Raundalen Church

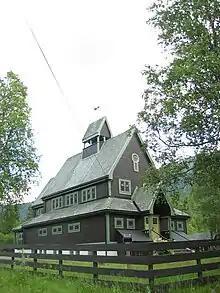
View of the church

Raundalen Church ( or ) is a parish church of the Church of Norway in Voss Municipality in Vestland county, Norway. It is located in the Raundalen valley. It is the church for the Raundalen parish which is part of the Hardanger og Voss prosti (deanery) in the Diocese of Bjørgvin. The brown, wooden church was built in a long church design in 1921 using plans drawn up by the architect Haldor Børve. The church seats about 125 people.